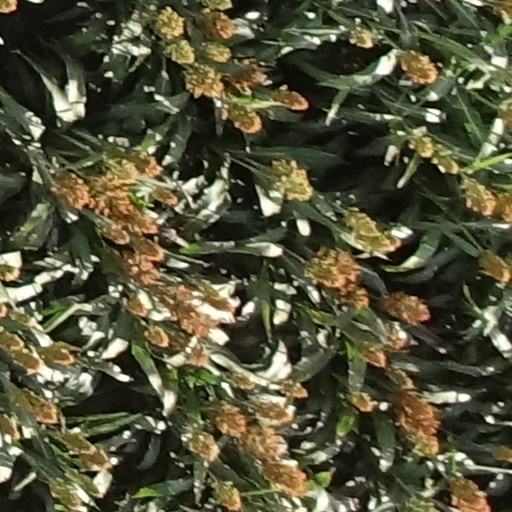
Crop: sorghum